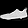
Label: Sneaker